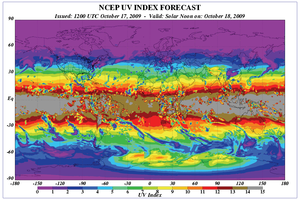
Le rayonnement ultraviolet, également appelé « lumière noire » parce qu’invisible à l’œil nu, est un rayonnement électromagnétique de longueur d'onde inférieure à celle de la lumière visible, mais supérieure à celle des rayons X. Les rayons UV ne peuvent être observés qu’indirectement, soit par la fluorescence, soit à l’aide de détecteurs spécialisés.